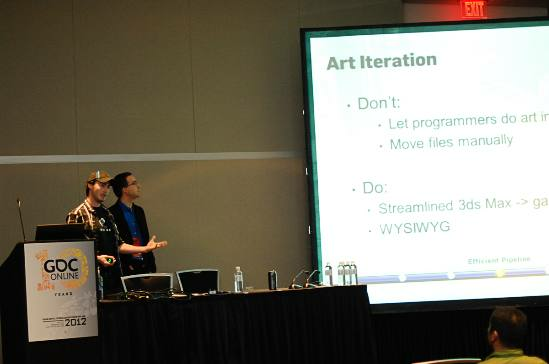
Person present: Yes